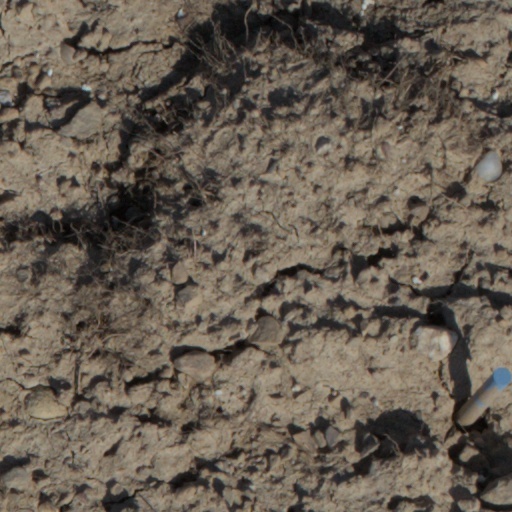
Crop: wheat